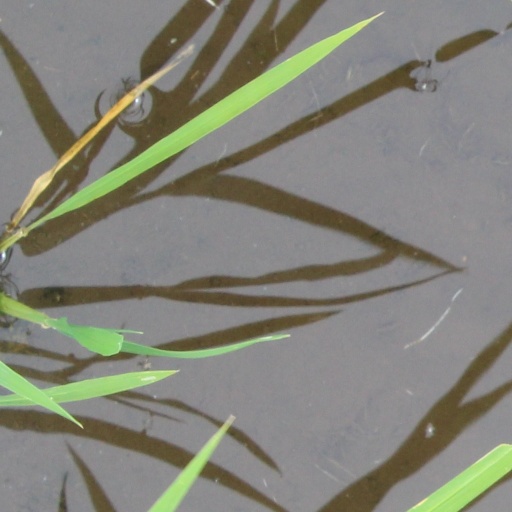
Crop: rice